The Summer of Massacre

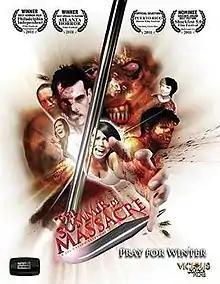
DVD released by Vicious Circle Films

The Summer of Massacre is 2011 anthology horror film written and directed by Joe Castro. It is listed in "Guinness World Records" as the slasher film with the largest body count, at 155.